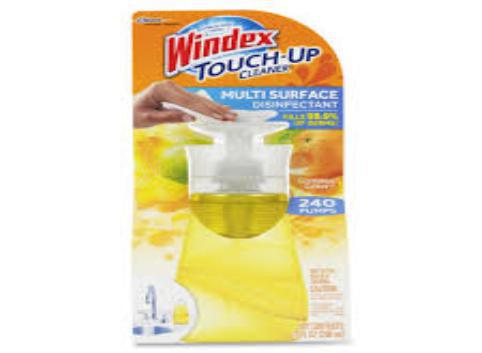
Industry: Necessities